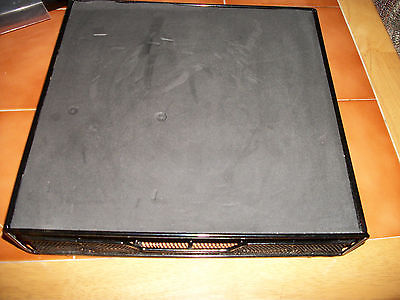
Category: coffee maker